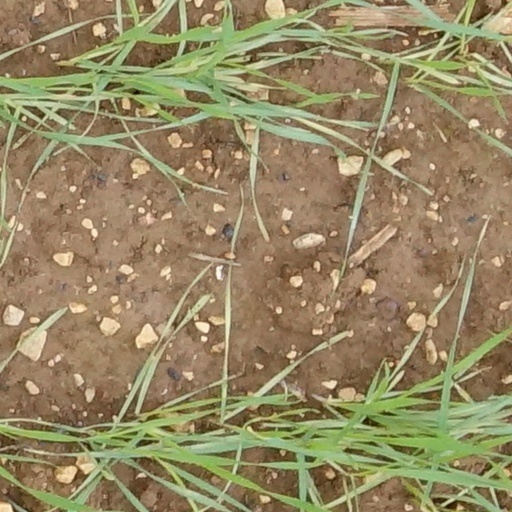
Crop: wheat